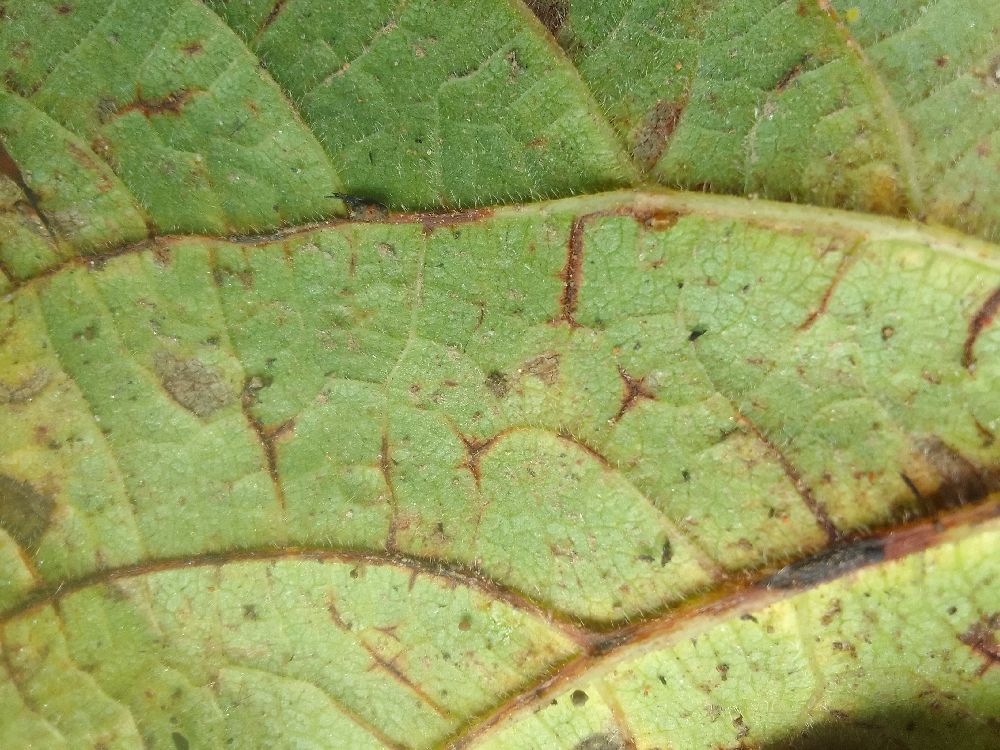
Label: anthracnose